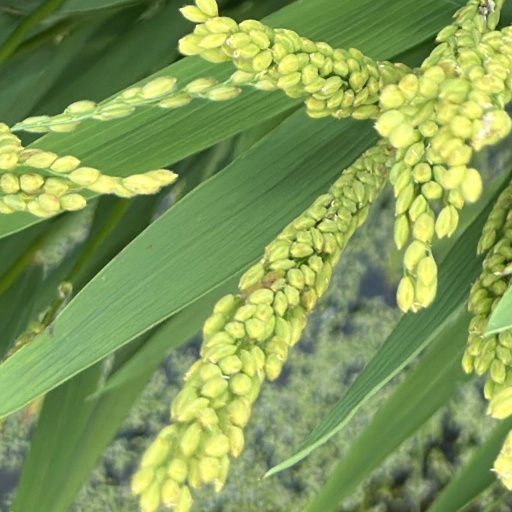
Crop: rice